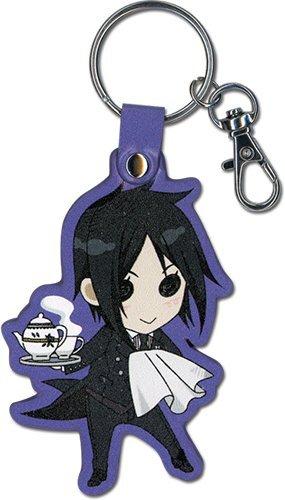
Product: Great Eastern Entertainment Black Butler - Sd Sebastian Pu Keychain
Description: Great Condition.
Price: $10.49
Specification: ProductDimensions:3.2x2x1inches|ItemWeight:0.8ounces|ShippingWeight:0.8ounces(Viewshippingratesandpolicies)|DomesticShipping:ItemcanbeshippedwithinU.S.|InternationalShipping:ThisitemcanbeshippedtoselectcountriesoutsideoftheU.S.LearnMore|ASIN:B01H2F8YSU|Itemmodelnumber:37307|Manufacturerrecommendedage:13months-8years